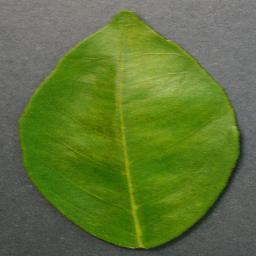
Label: Orange___Haunglongbing_(Citrus_greening)